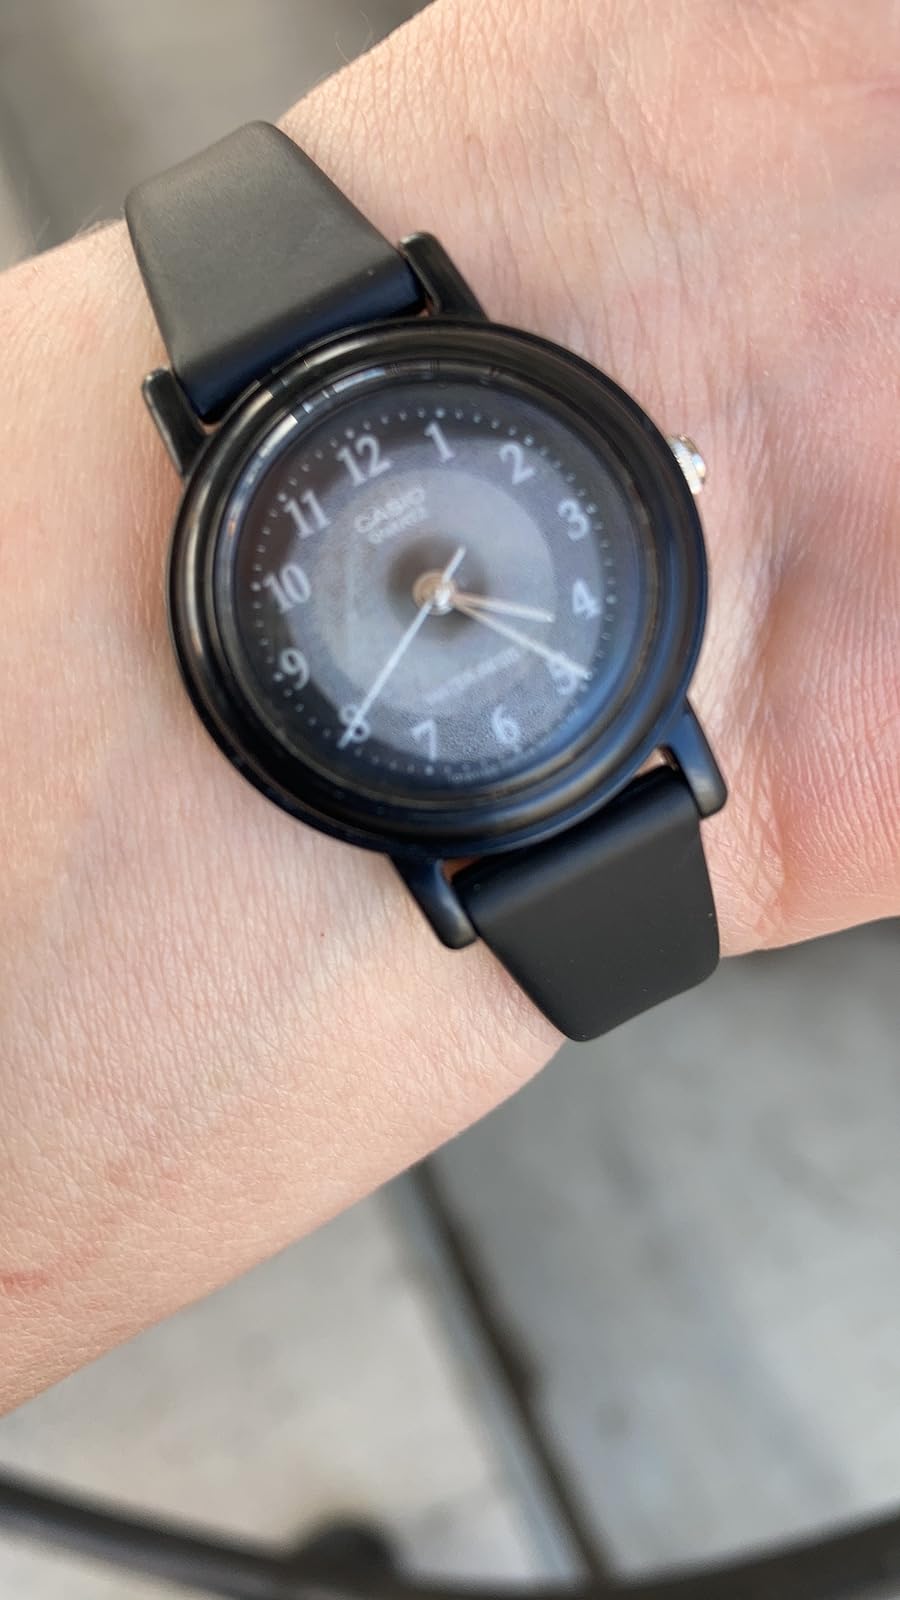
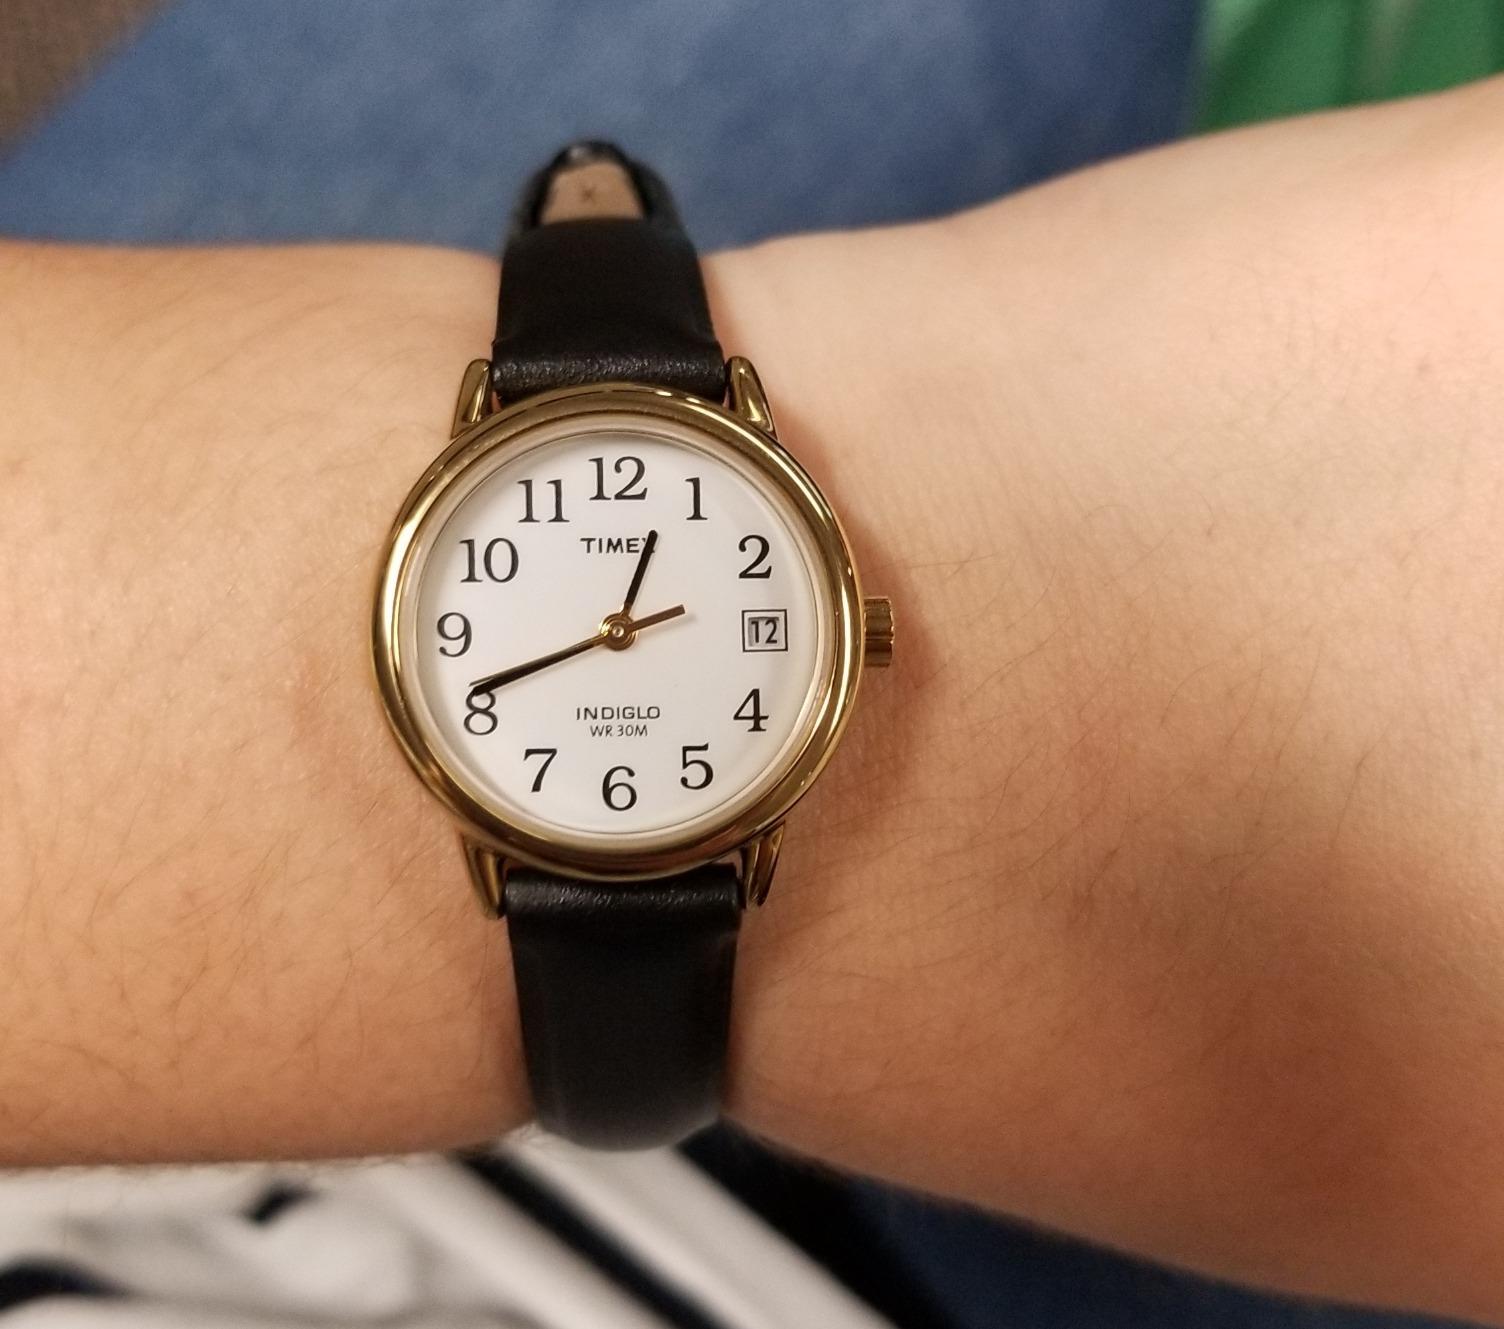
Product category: accessories_watch
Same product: no